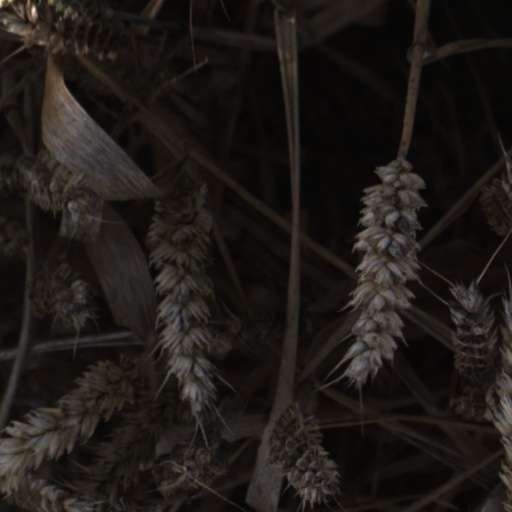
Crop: wheat